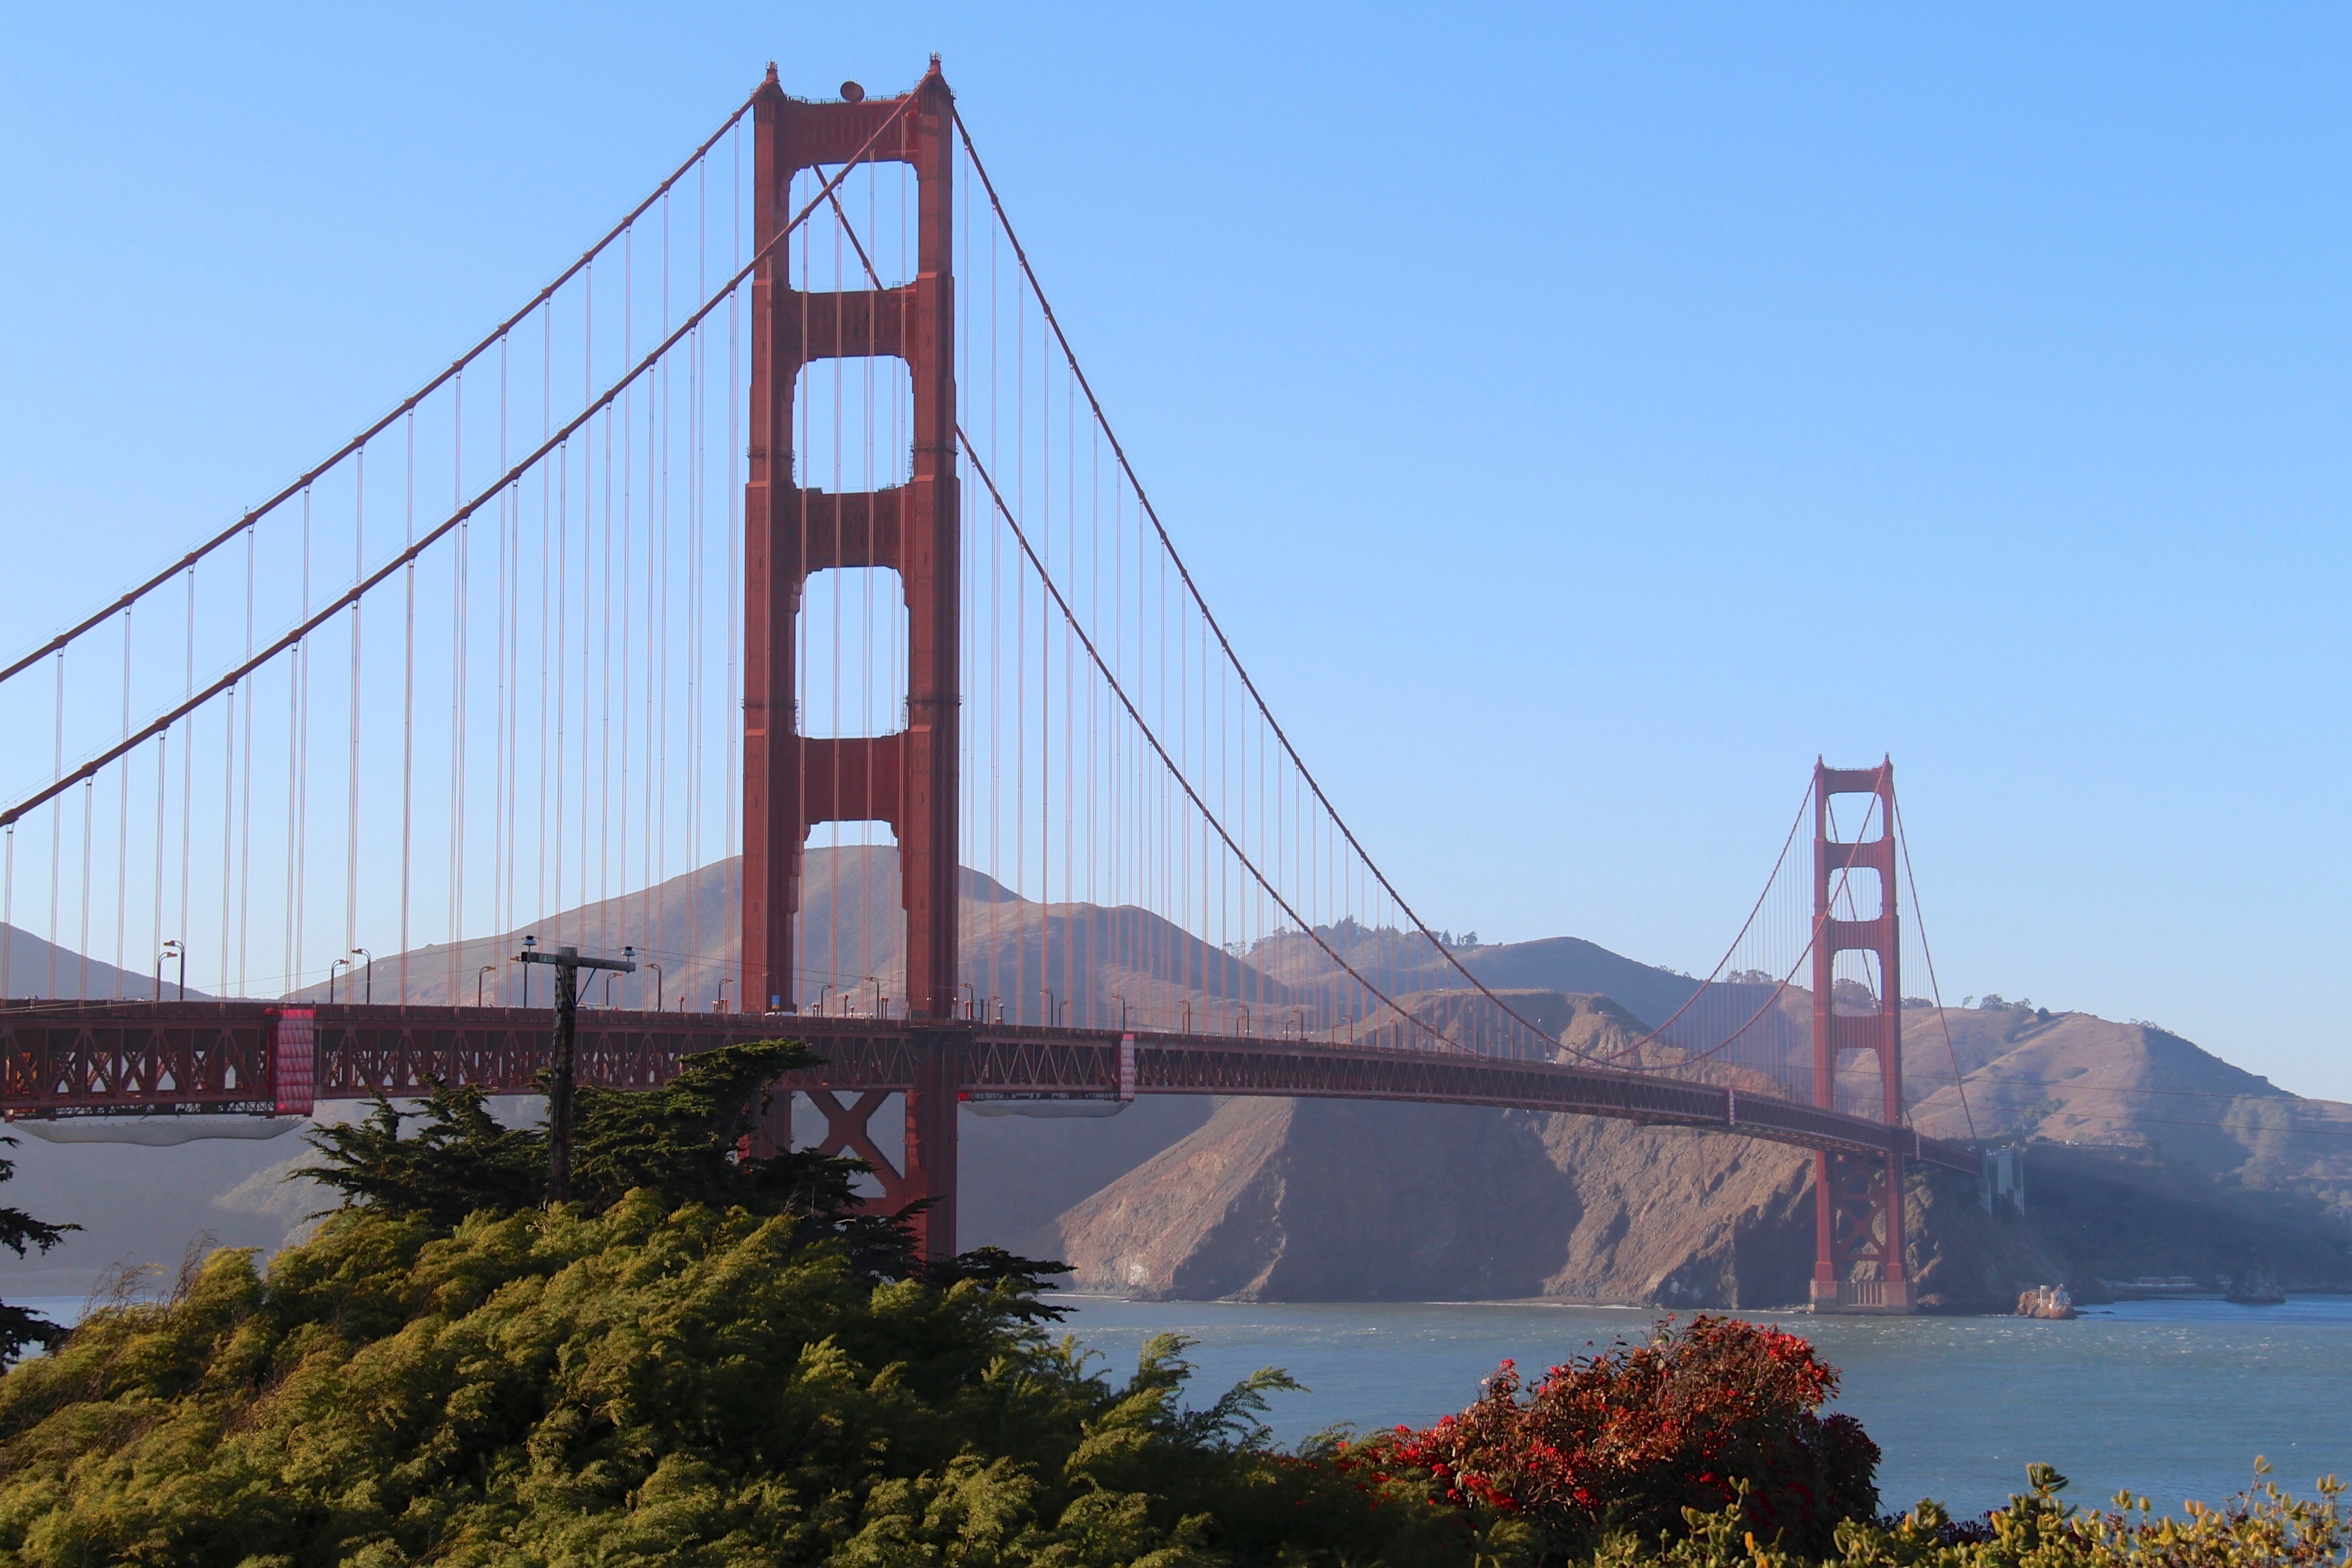
bridge, san francisco, suspension bridge, golden gate, landmark, california, cable stayed bridge, nonbuilding structure